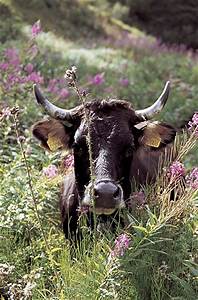
Label: mucca